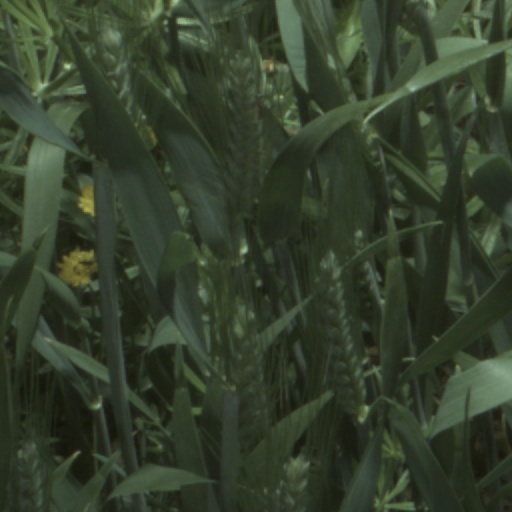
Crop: wheat